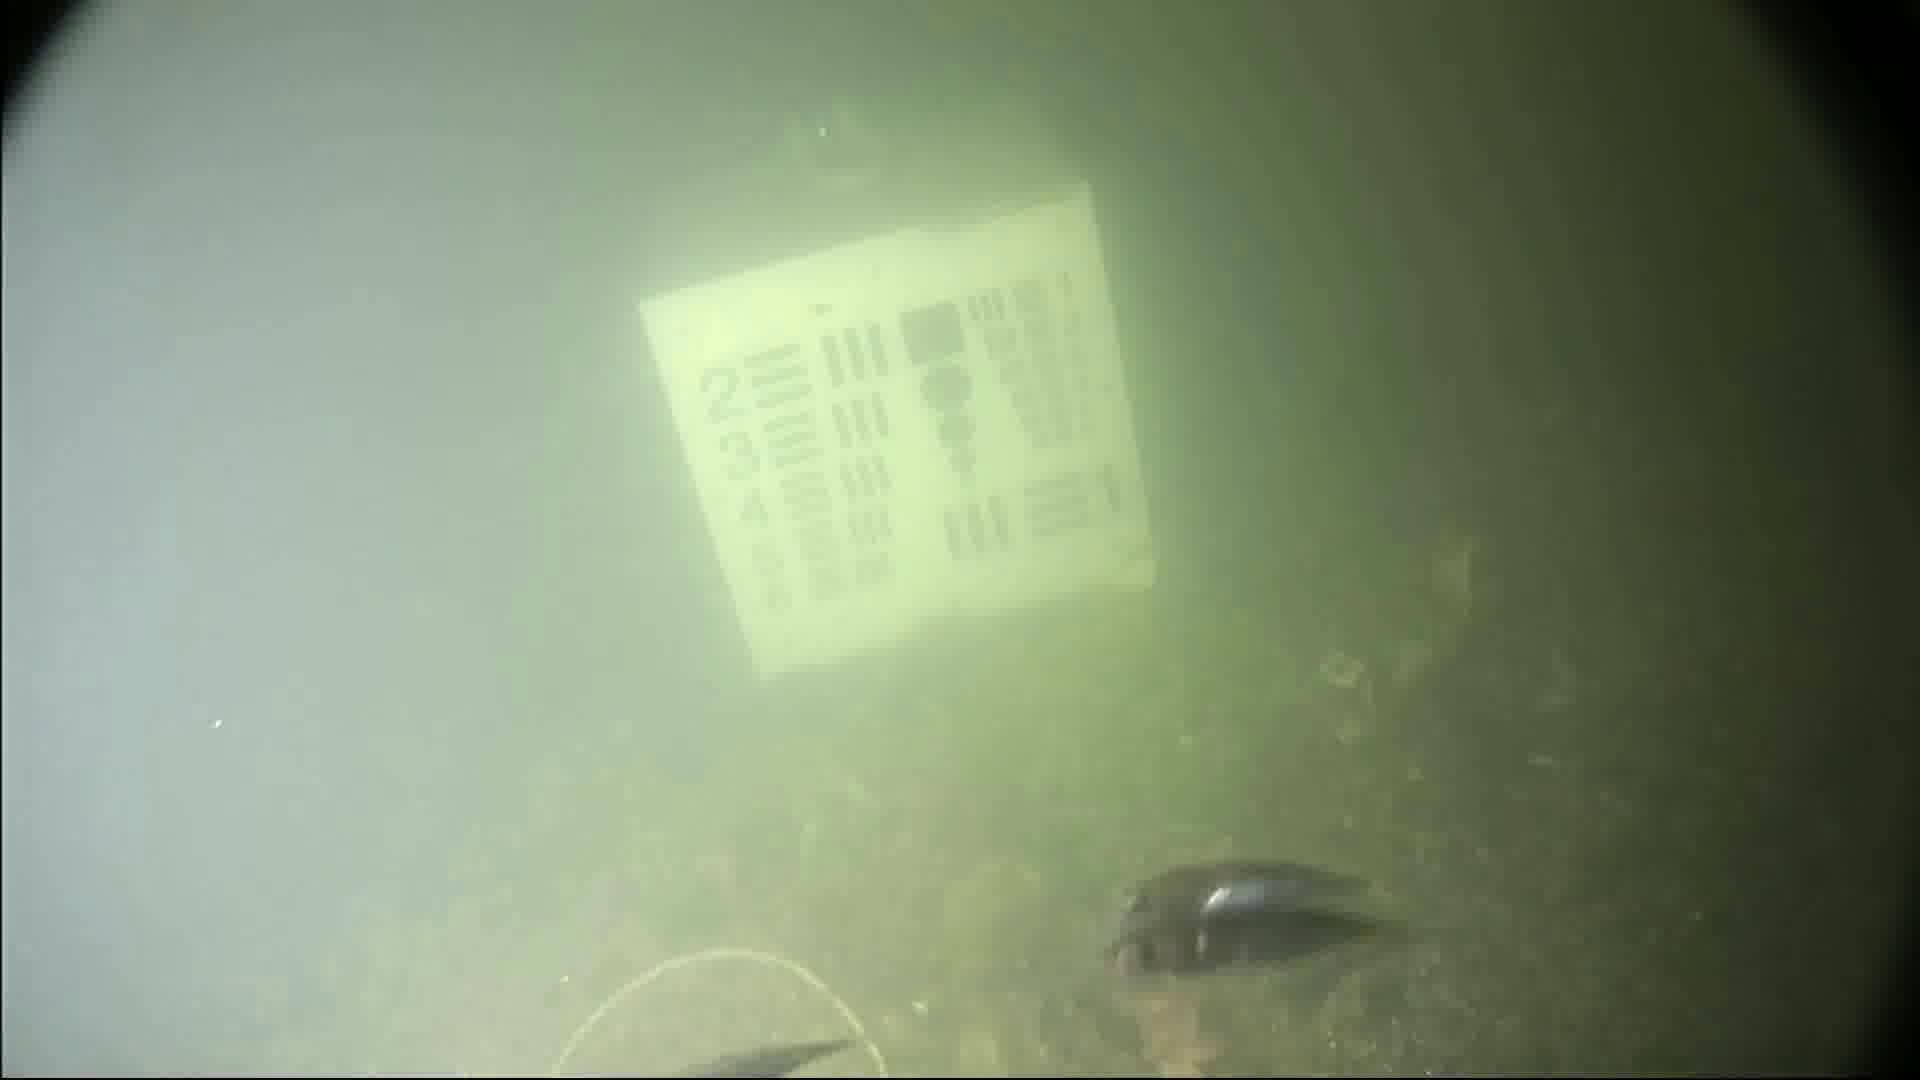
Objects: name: small_fish